Fonthill Letter

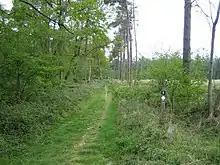
View of Great Ridge wood, part of the Fonthill Estate

The letter was intended to be used as evidence in the ongoing lawsuit between Ordlaf and Higa over ownership of the land. Eventually, the letter served its purpose when Higa withdrew from the suit.